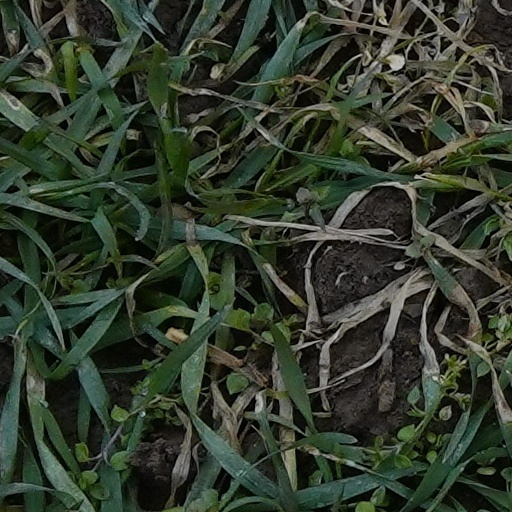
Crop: wheat